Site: brandenburg
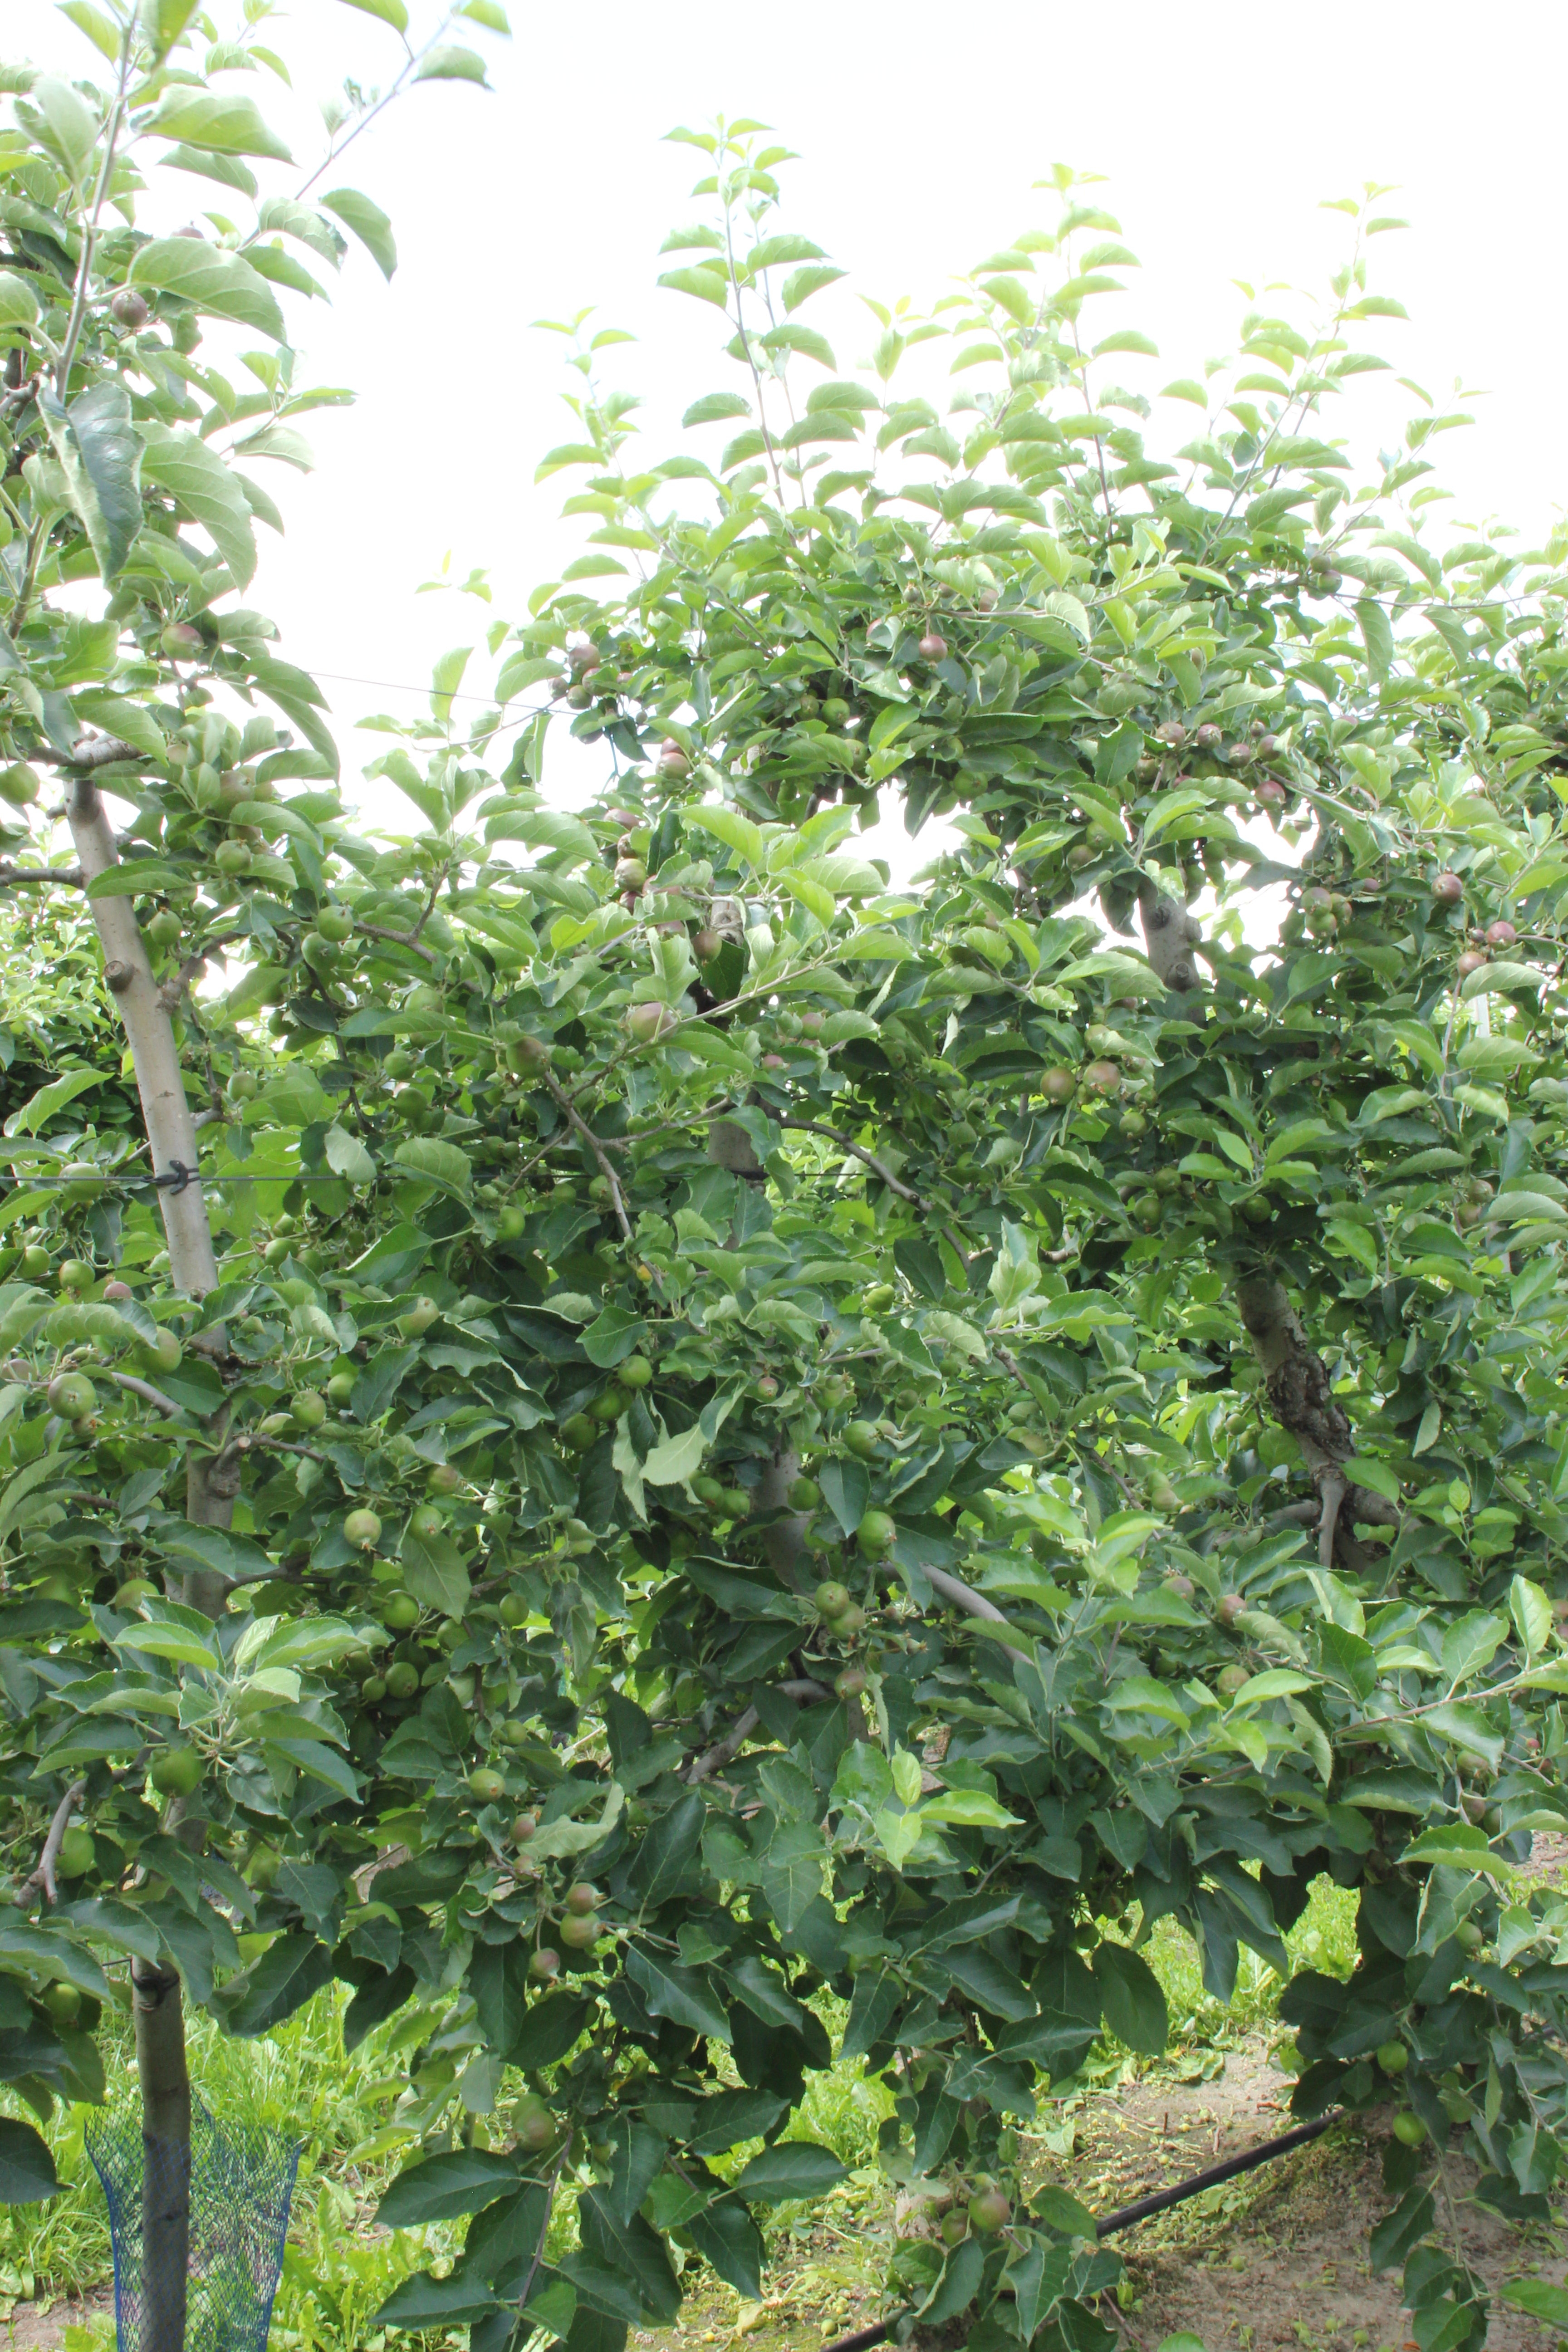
Growth stage (BBCH 73): Development of fruit